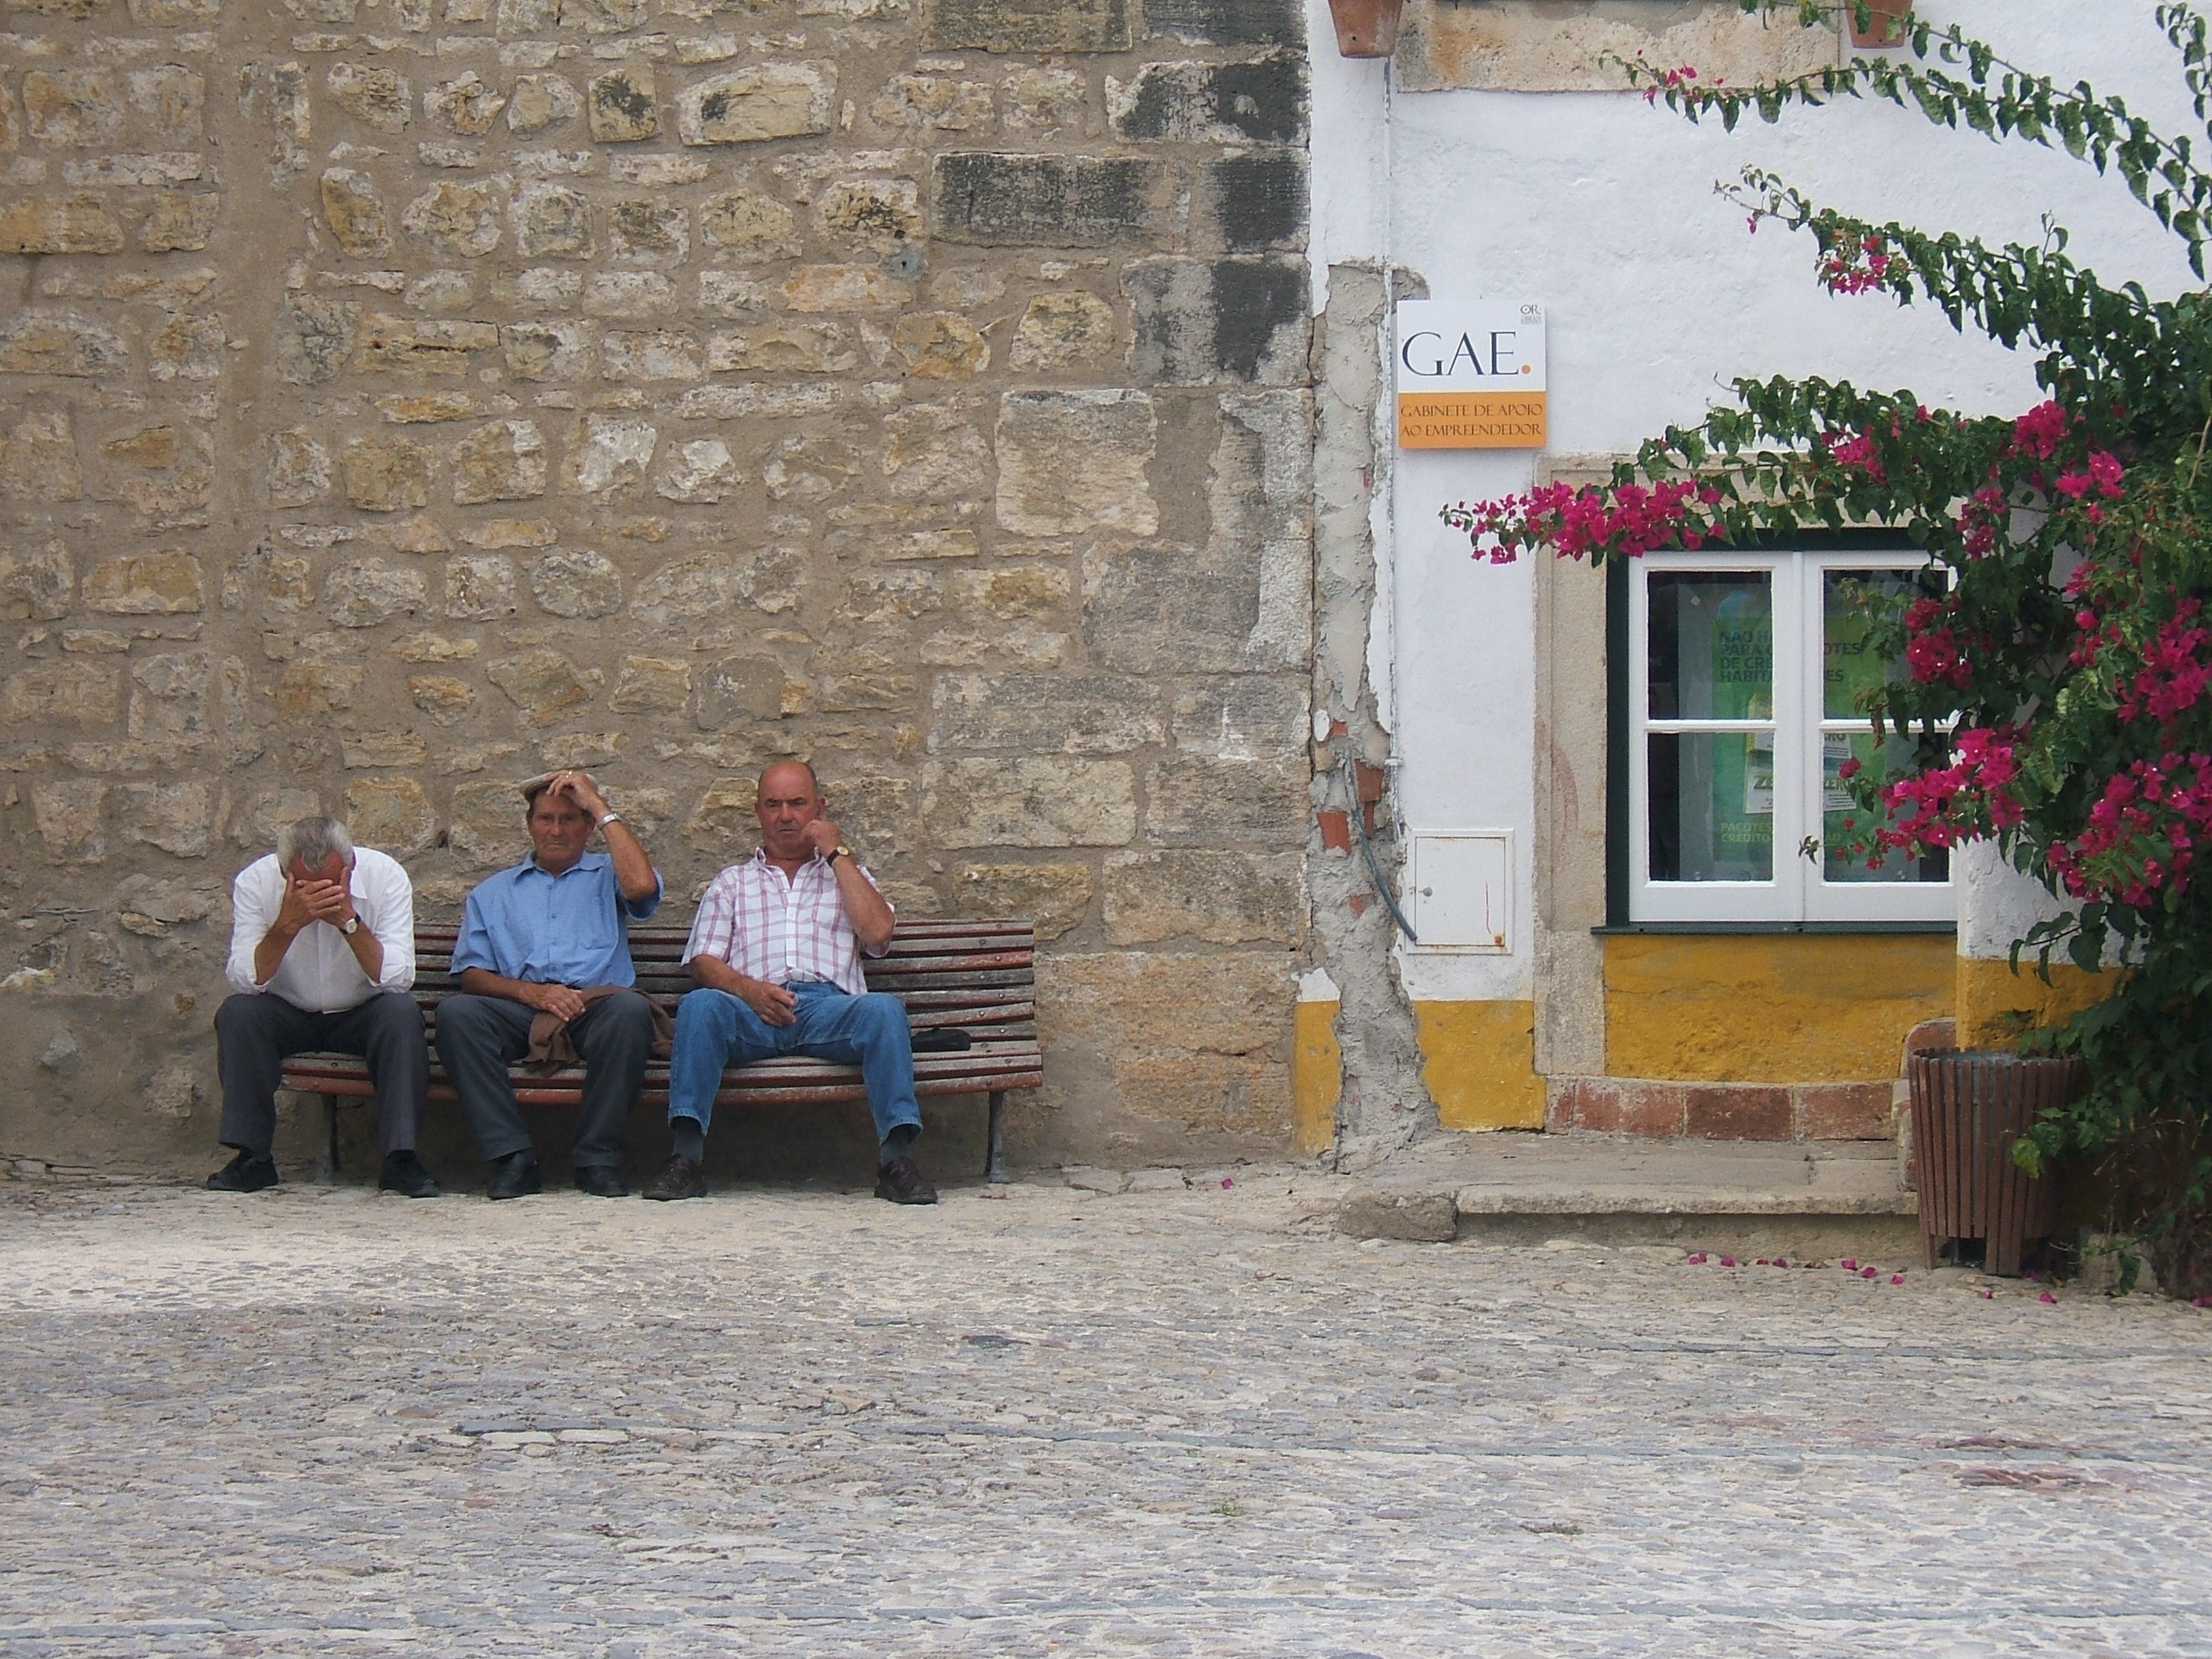
man, bench, old, home, wall, village, community, sitting, tourism, temple, old men